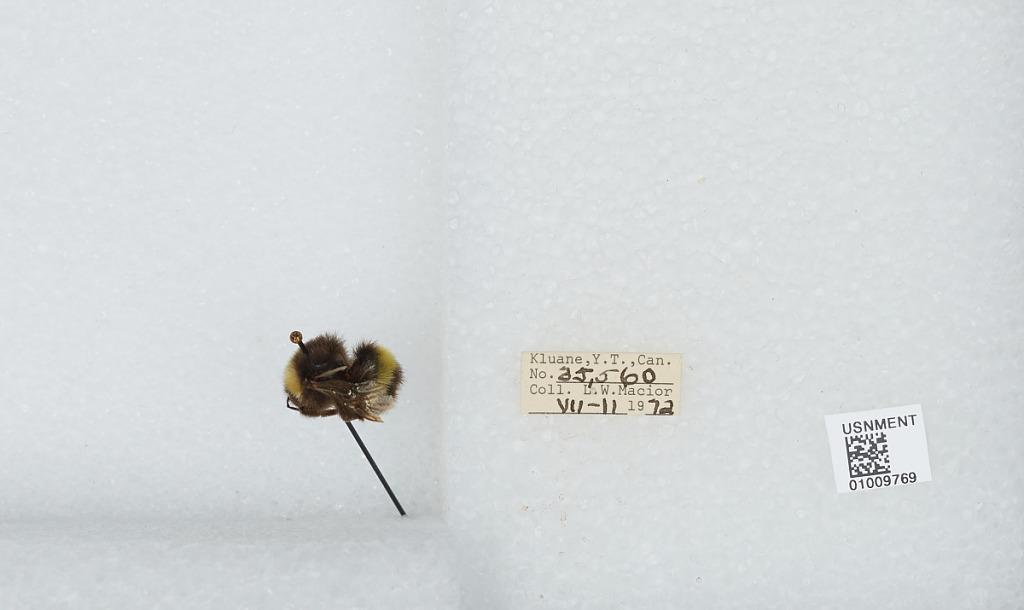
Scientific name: Bombus (Bombus) lucorum (Linnaeus)
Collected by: L. Macior
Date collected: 1972-7-11
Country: Canada
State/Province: Yukon Territory
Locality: Kluane
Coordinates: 60.75, -139.5